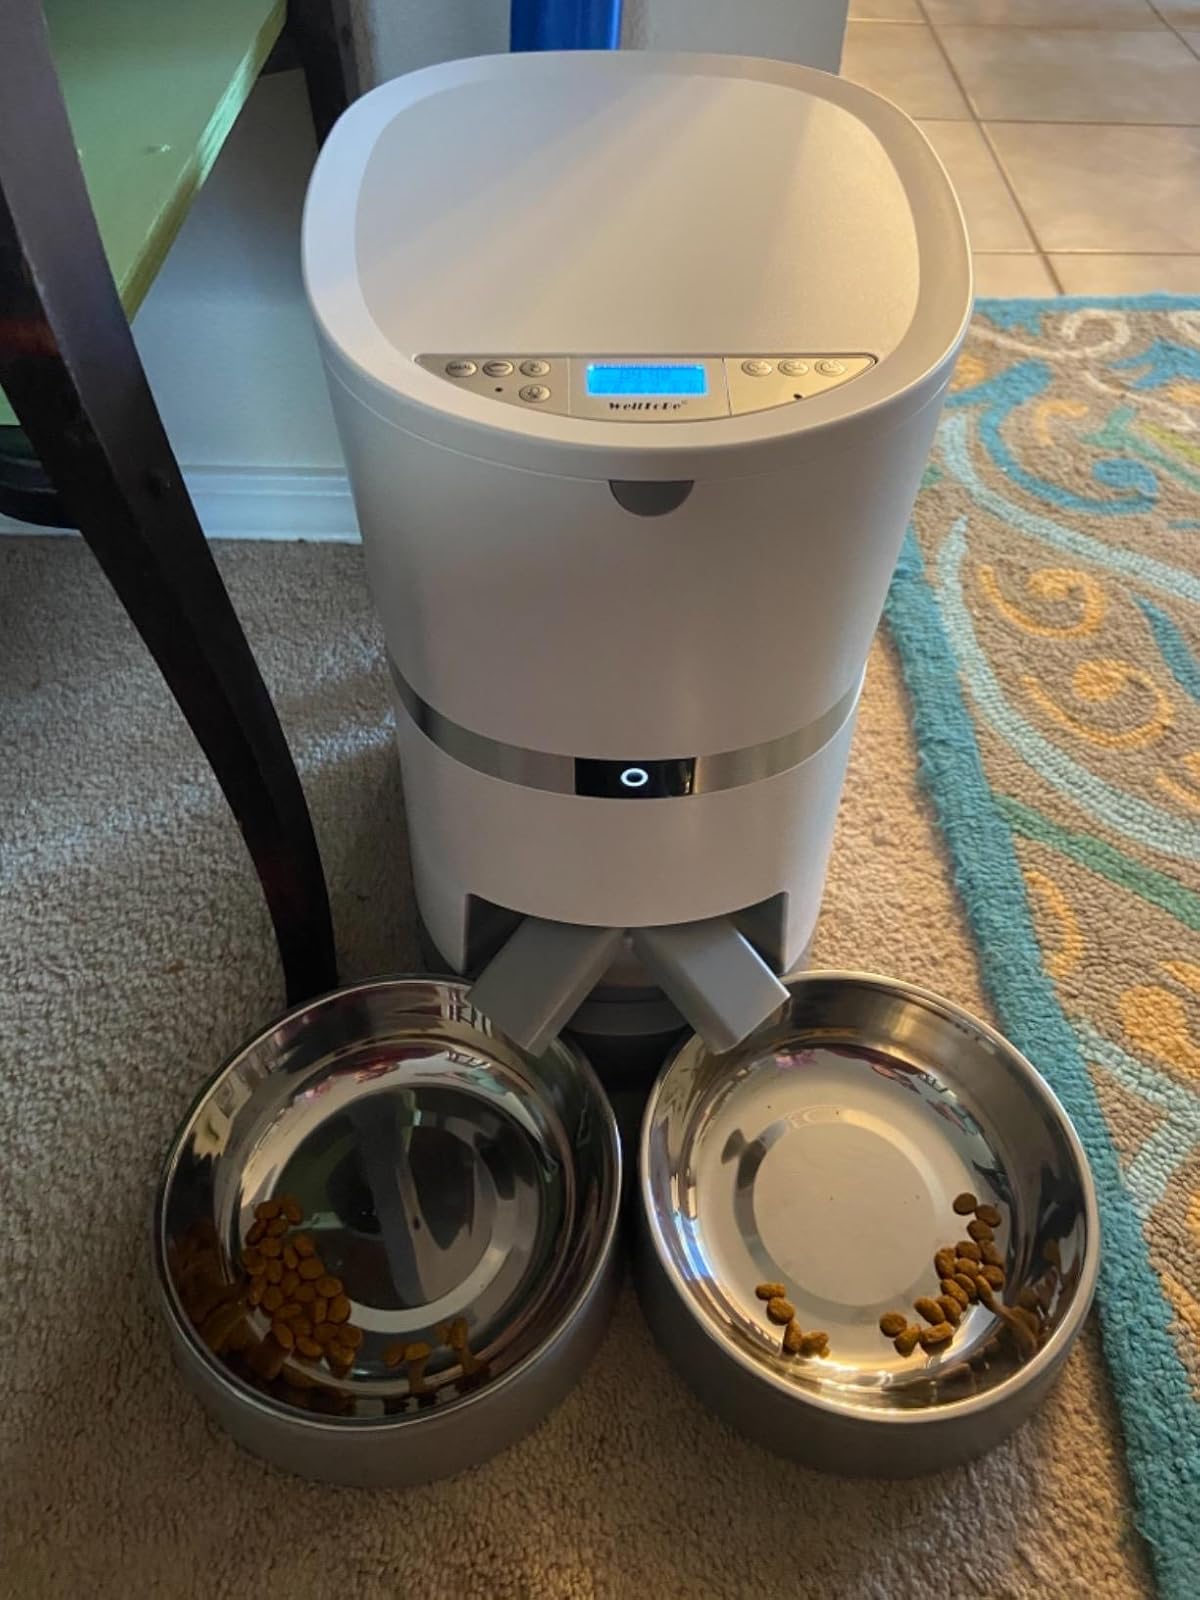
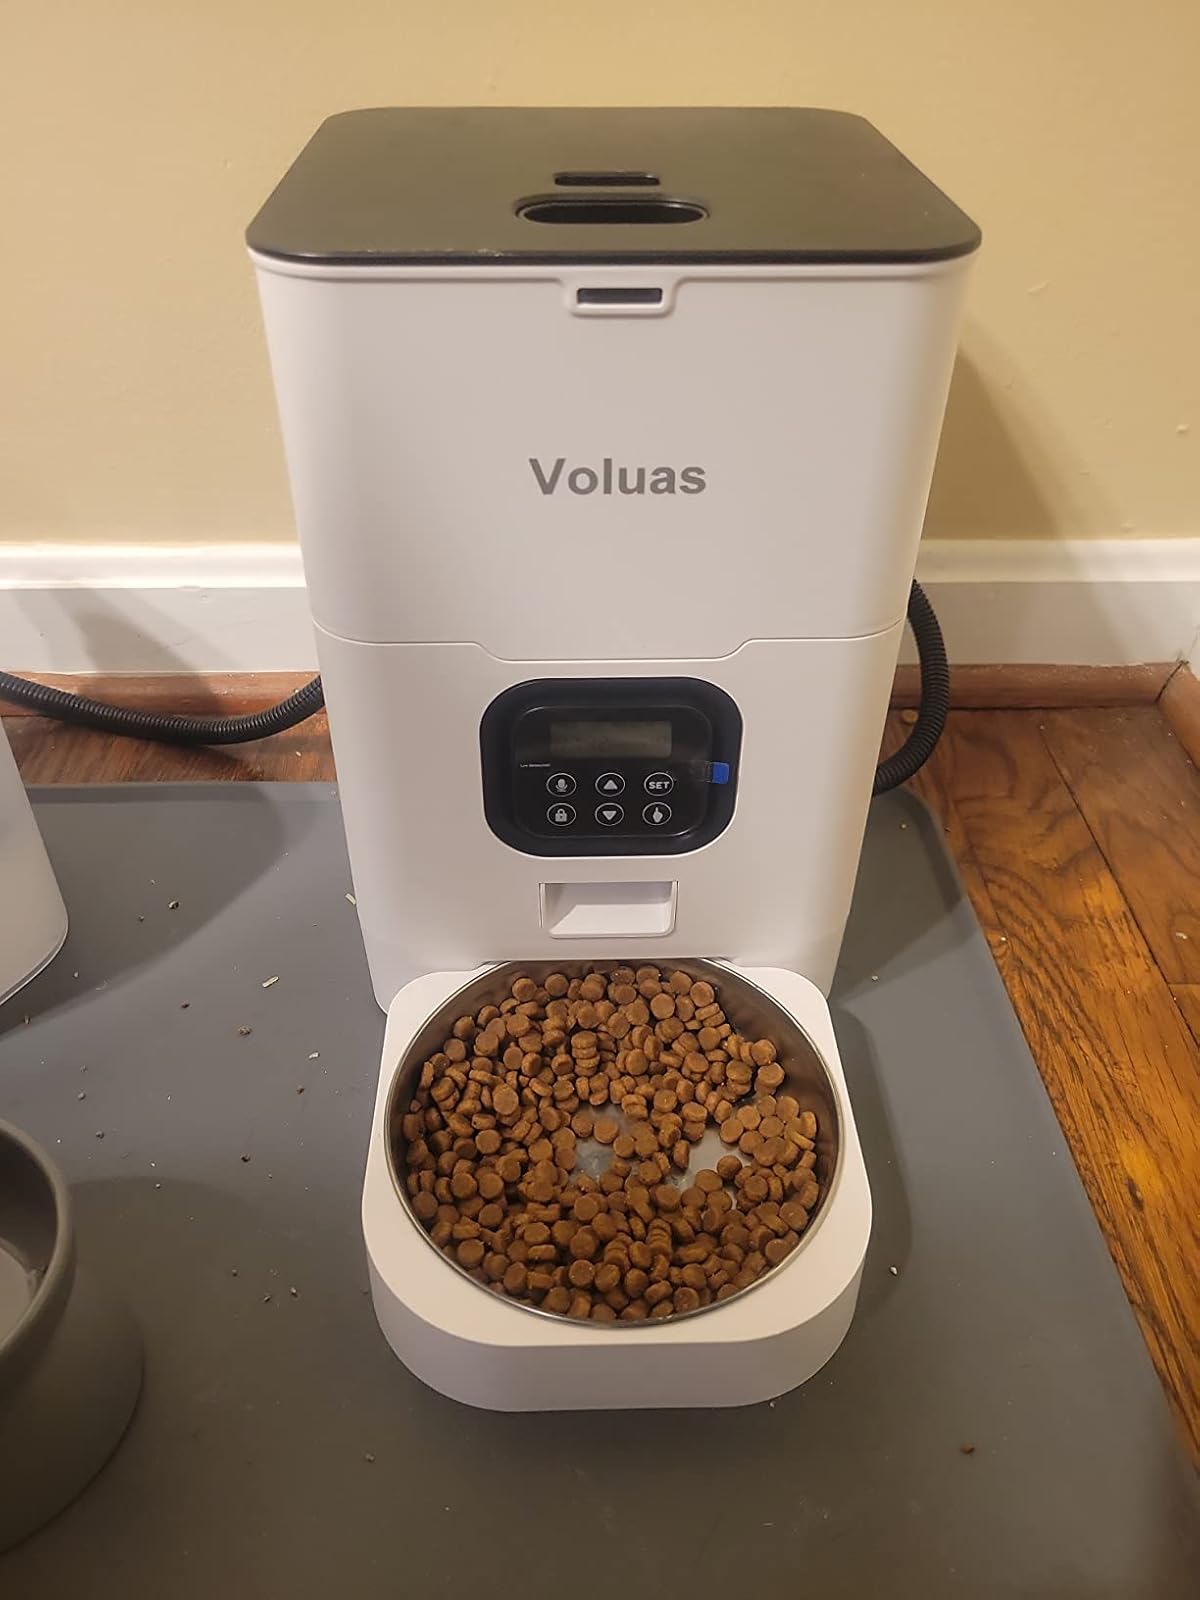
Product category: items_feeder
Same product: no